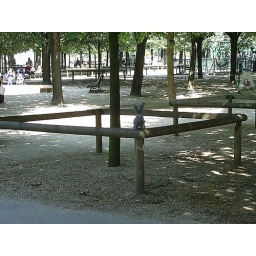
I was walking around, and there was a random bunny sitting on the railing around a tree. I loved that bunny.